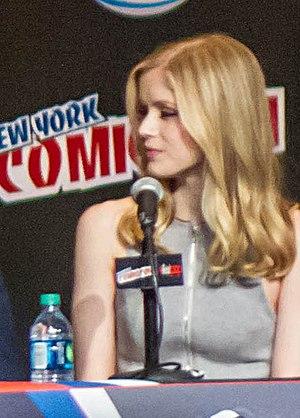
Erin Moriarty, née le 24 juin 1994 à New York, est une actrice américaine.